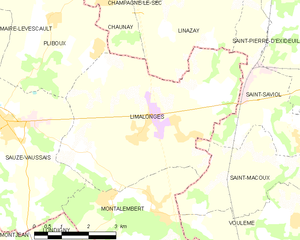
Carte des communes françaises Limalonges